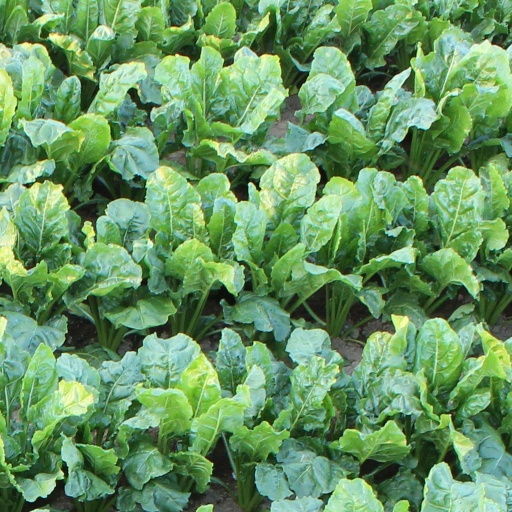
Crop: sugar beet